Fenwick (department store)

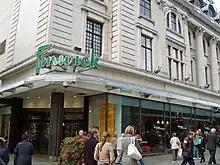
Fenwick Newcastle Northumberland Street entrance.

Fenwick has its headquarters at the original Fenwick department store in the centre of Newcastle upon Tyne. The company operates eight outlets across England (January 2024): Newcastle upon Tyne, Bracknell, Brent Cross Shopping Centre in London, Canterbury, Colchester, Kingston upon Thames, Royal Tunbridge Wells and York as well as online.